Strict nature reserve

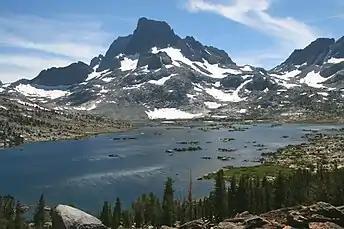
Banner Peak above Thousand Island Lake in Ansel Adams Wilderness, United States

A strict nature reserve (IUCN category Ia) or wilderness area (IUCN category Ib) is the highest category of protected area recognised by the World Commission on Protected Areas (WCPA), a body which is part of the International Union for Conservation of Nature (IUCN). These category I areas are the most stringently protected natural landscapes.